Byron Scott

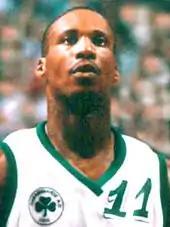
Scott with Panathinaikos in 1998

Scott was released by the Lakers after the 1992–93 season and signed a free-agent contract with the Pacers. In Game 1 of the Pacers' first-round playoff matchup against the Orlando Magic, Scott hit the game-winning three-point shot with 2.4 seconds left. The Pacers would go on to sweep the Magic and eventually advance to the Eastern Conference finals for the first time in franchise history.